Tim Conway

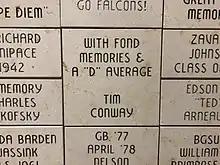
A brick sponsored by Tim Conway in the Student Union at Bowling Green State University.

In June 2010, Conway returned to his hometown of Chagrin Falls, Ohio, to put on fund-raising performances at the Chagrin Valley Little Theatre to kick off its capital campaign.